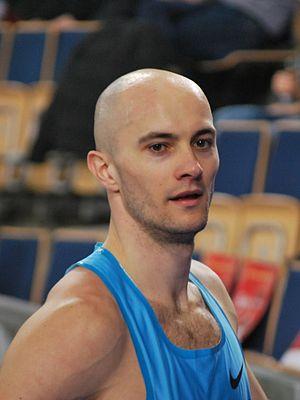
Artur Noga est un athlète polonais, spécialiste du 110 m haies.